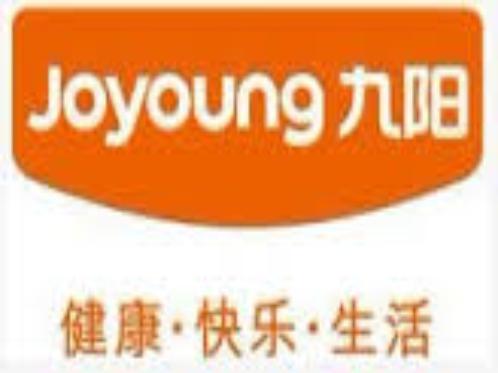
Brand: joyoung
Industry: Necessities